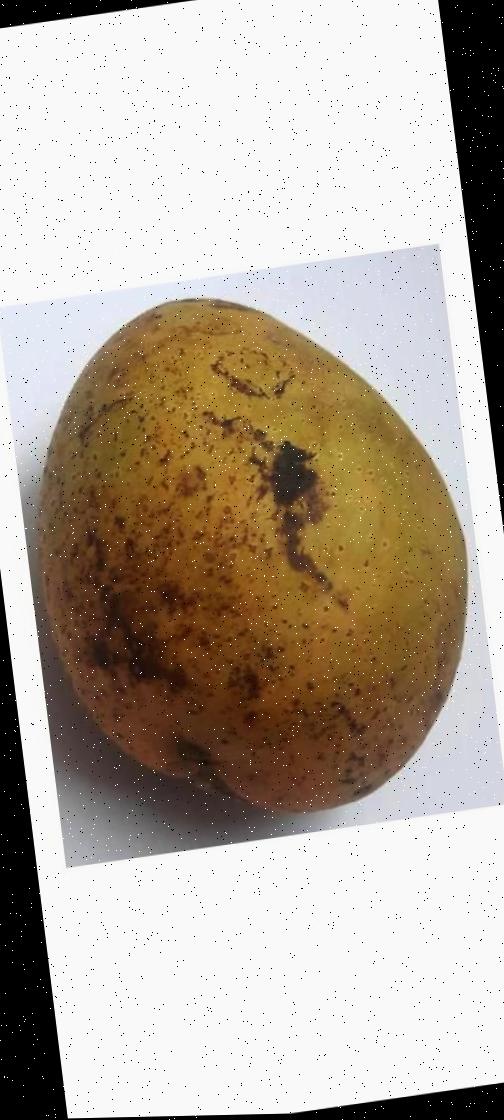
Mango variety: Ashshina Classic